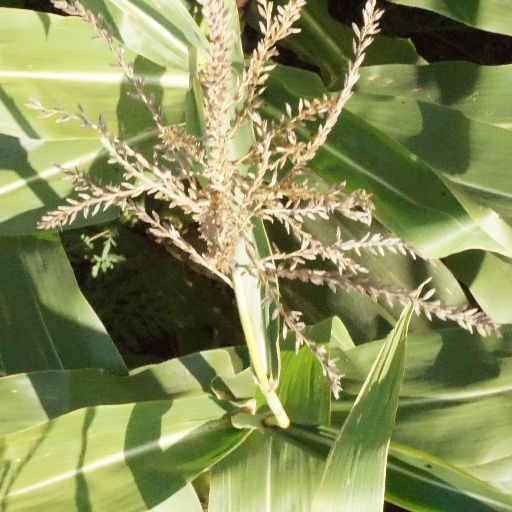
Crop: maize; corn